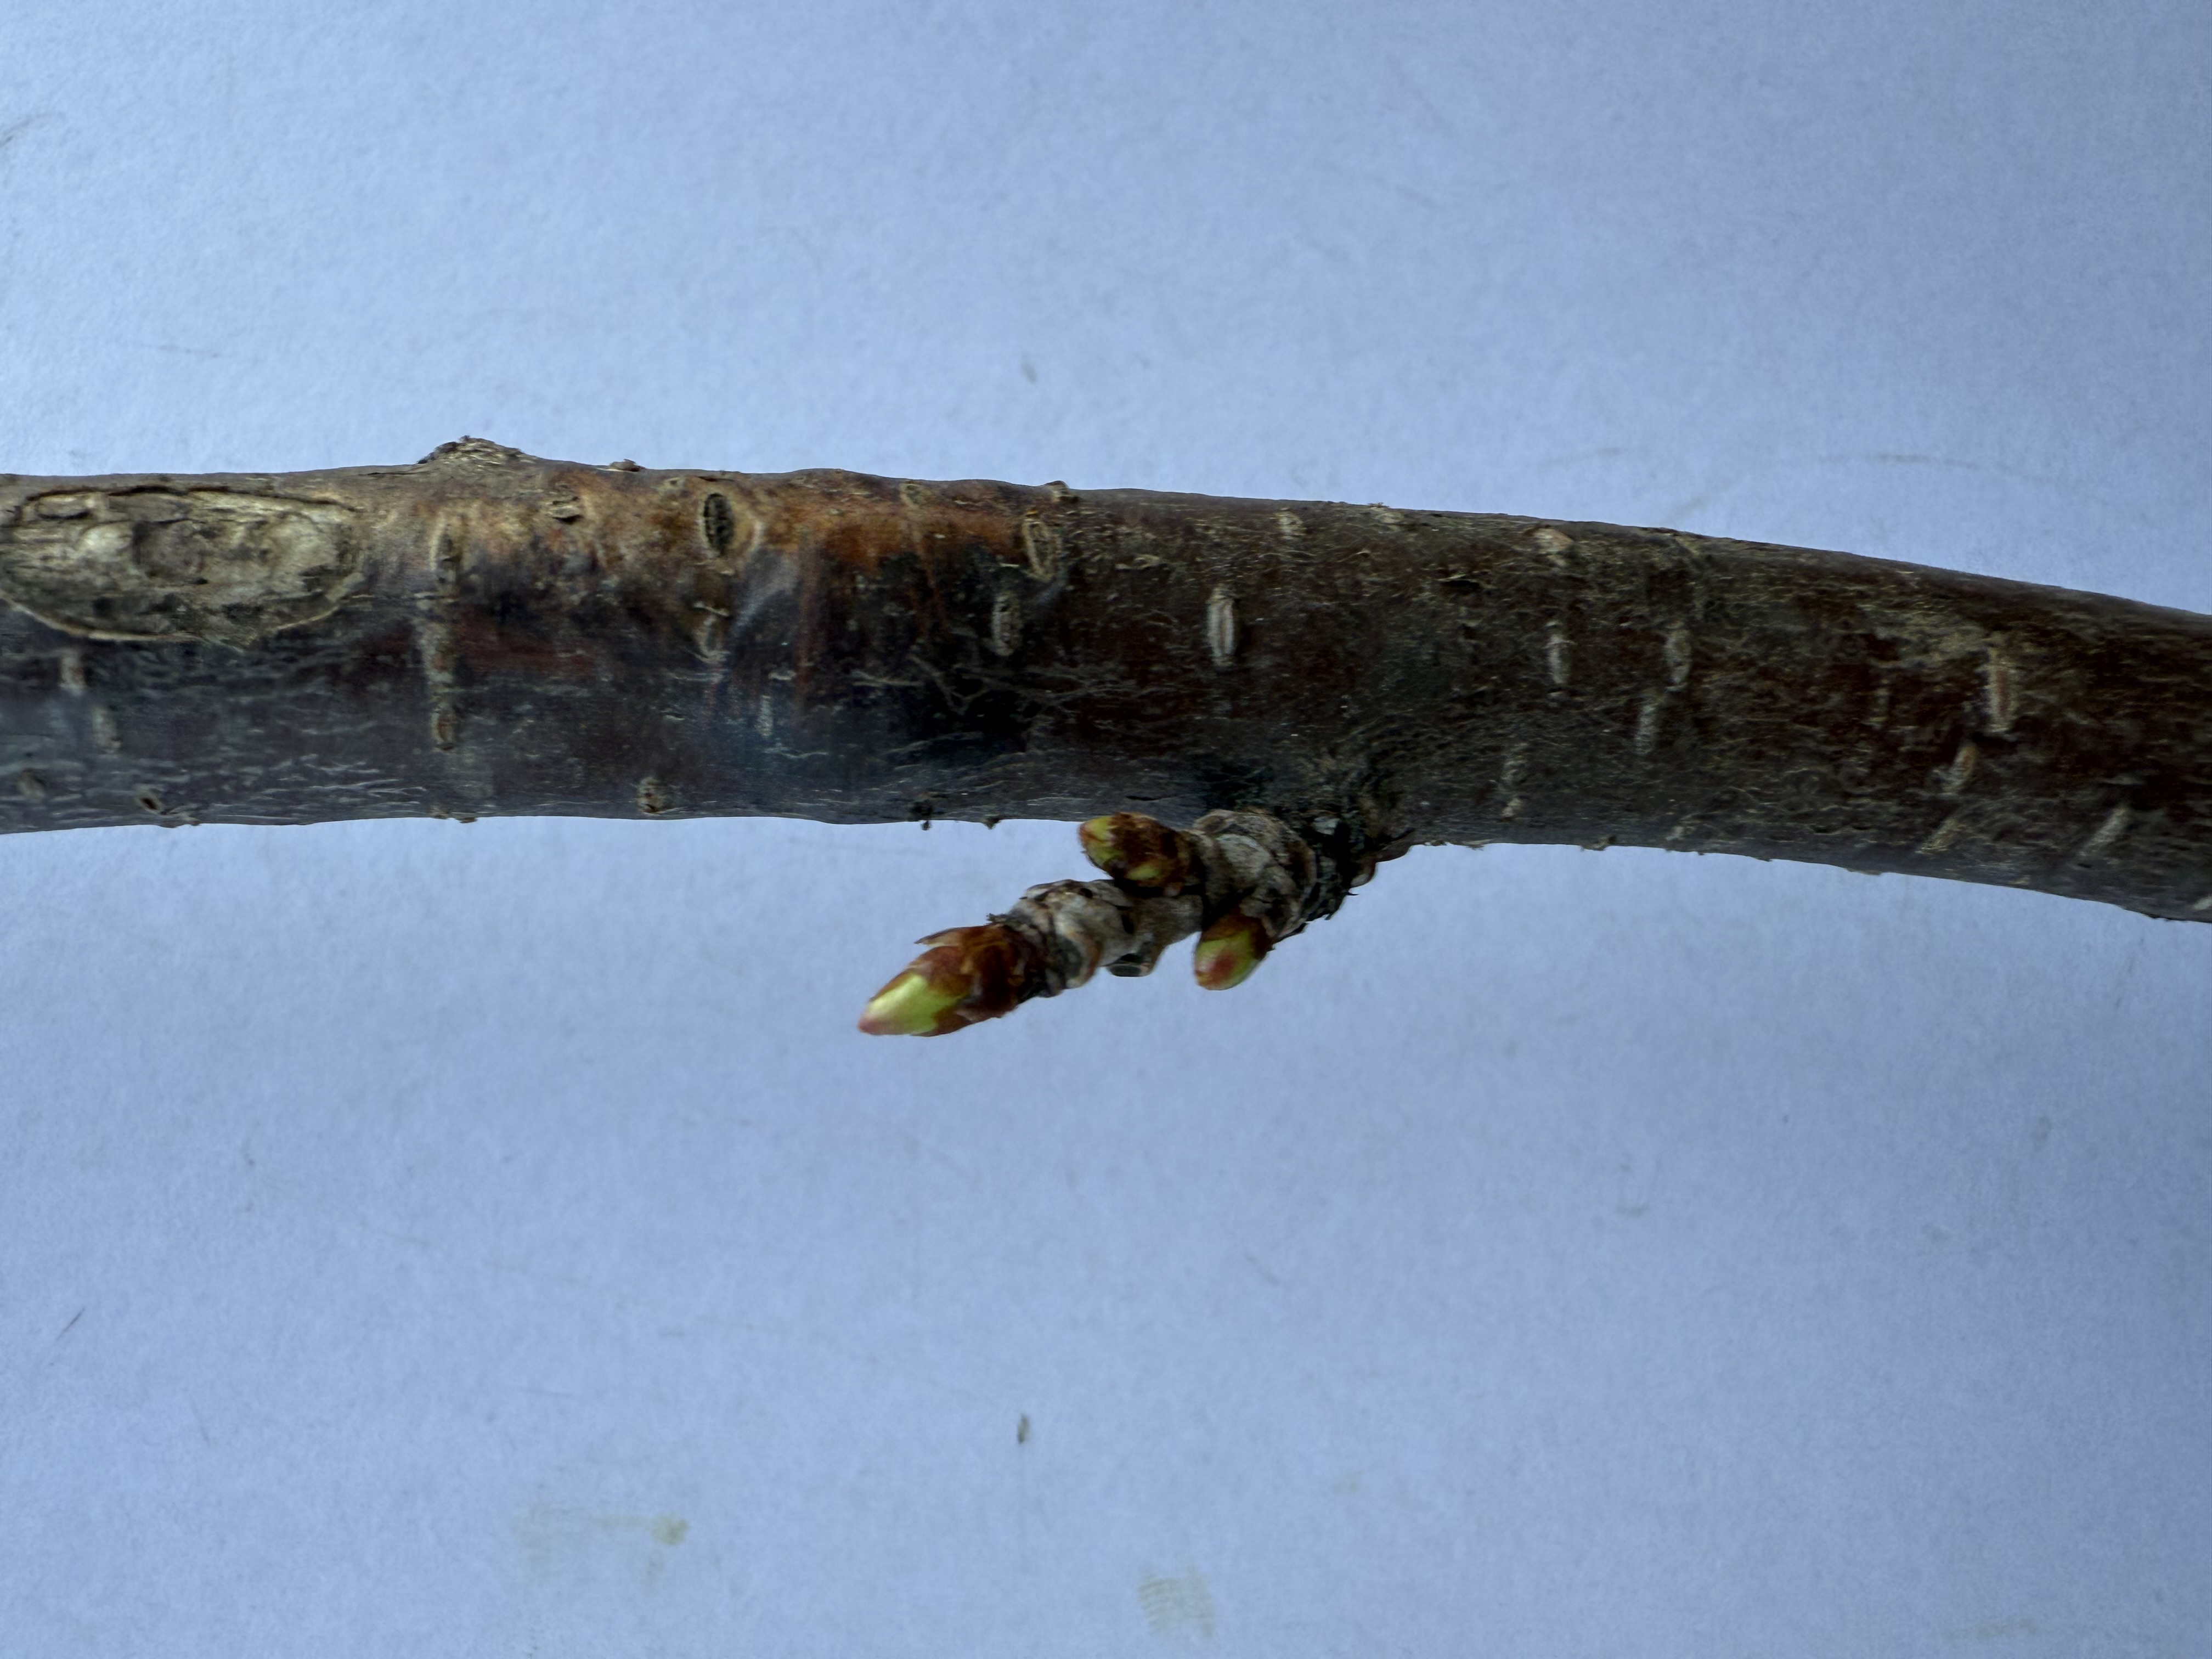
Variety: Sour Cherry